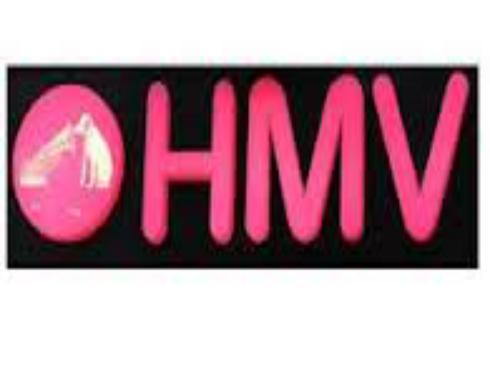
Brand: HMV
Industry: Leisure